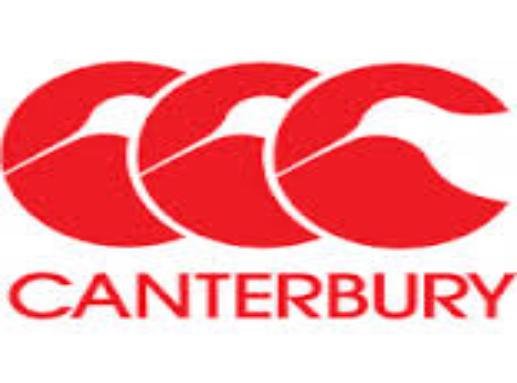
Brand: Canterbury
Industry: Clothes